Babacar Sarr

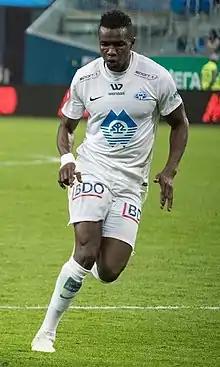
Sarr with Molde in 2018

Babacar Sar (born 15 February 1991) is a Senegalese former professional footballer, who is most known for the two separate rape accusations he has against him from two different women in Norway, for which he is wanted by Interpol due to the lack of presence in the trials.